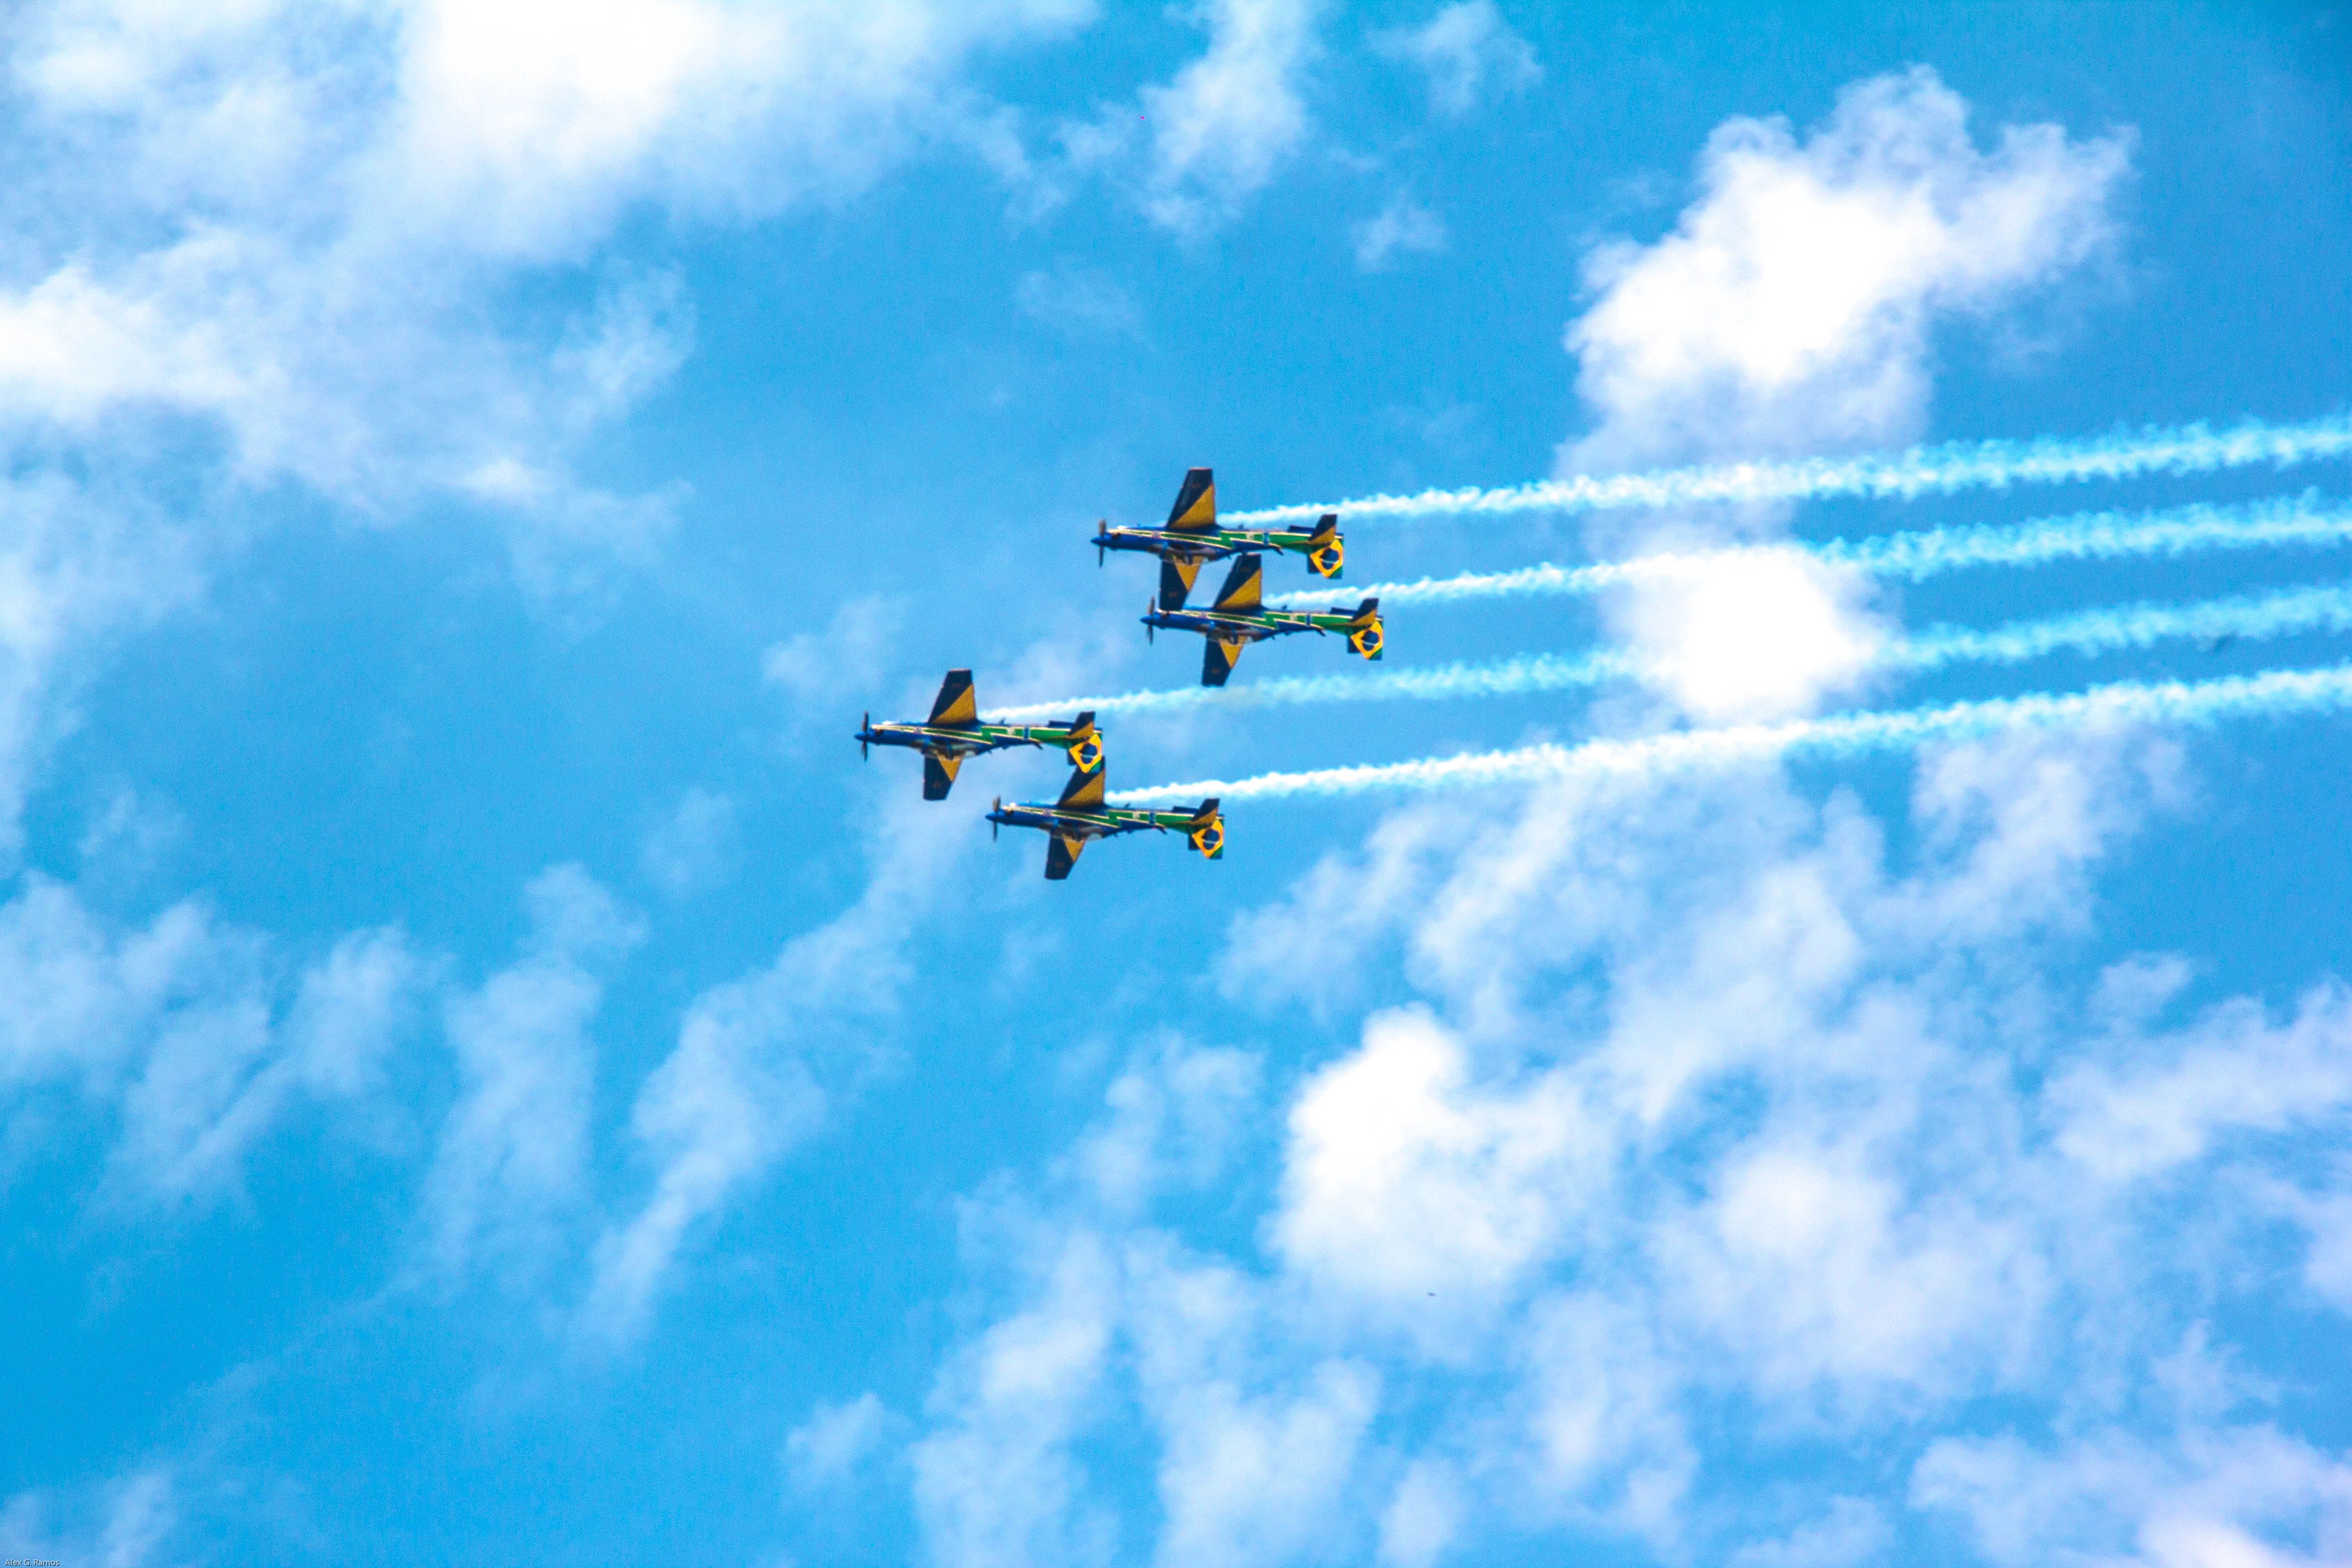
wing, sky, air, airplane, plane, aircraft, vehicle, airline, aviation, flight, blue sky, air show, aeronautics, air force, aerobatics, air travel, atmosphere of earth, general aviation